Solar electric propulsion

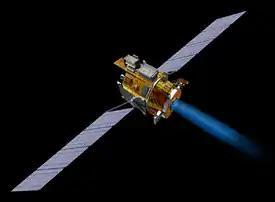
Artistic view of Deep Space 1, showing both the solar panels and ion engine (with blue exhaust), major aspects of this solar electric design. Solar energy may also be temporarily stored in chemical batteries inside the spacecraft bus.

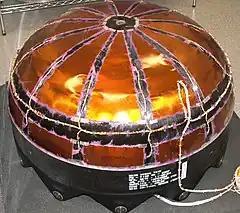
The Dawn spacecraft's xenon tank prior to integration with spacecraft. The xenon was the propellant for the solar-power ion drive of the spacecraft which would go on to orbit two different asteroids in the early 21st century.

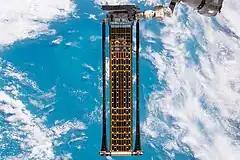
Roll-out solar panel tested in Earth Orbit at the International Space Station (ISS), 2017.

Solar electric propulsion (SEP) is the combination of solar cells and electric thrusters to propel a spacecraft through outer space. This technology has been exploited in a variety of spacecraft designs by the European Space Agency (ESA), the JAXA (Japanese Space Agency), Indian Space Research Organisation (ISRO) and NASA. SEP has a significantly higher specific impulse than chemical rocket propulsion, thus requiring less propellant mass to be launched with a spacecraft. The technology has been evaluated for missions to Mars.